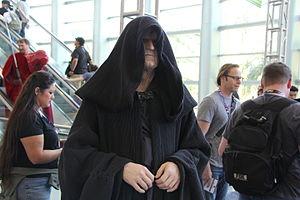
La liste des personnages encyclopédiques de Star Wars recense les noms et les biographies simplifiées des principaux personnages présentés dans des encyclopédies consacrées à l'ensemble de la saga cinématographique et entièrement ou en grande partie centrées sur la présentation des personnages comme les Dossiers Officiels Star Wars, Les Héros de la saga de Simon Beecroft, l’Ultimate Star Wars de Ryder Windham ou L'encyclopédie des personnages de Beecroft et Hidalgo. Les personnages non présentés dans ces encyclopédies, même s'ils sont considérés par certains comme importants, sont exclus du recensement.